Grosse Fuge

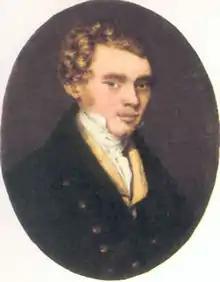
Karl Holz, violinist and confidant of Beethoven in his last years. Holz was second violinist in the Schuppanzigh String Quartet, which debuted the "Grosse Fuge". Holz was given the task of convincing Beethoven to publish the fugue independently of the quartet, Op. 130.

At the premiere performance of the Op. 130 quartet, the other movements were received enthusiastically, but the fugue was not a success. Many musicians and critics in Vienna's music periodicals denounced the fugue. Composer and violinist Louis Spohr called it, and the other late quartets, "an indecipherable, uncorrected horror".